Hampton Roads

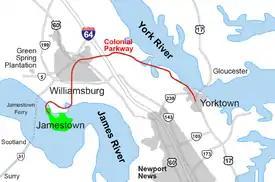
Virginia's Historic Triangle

The U.S. Census Bureau defines the "Virginia Beach–Norfolk–Newport News, VA–NC, MSA" as 18 county-level jurisdictions—six counties and nine independent cities in Virginia, and three counties in North Carolina. While the borders of what locals call "Hampton Roads" may not perfectly align with the definition of the MSA, Hampton Roads is most often the name used for the metropolitan area.